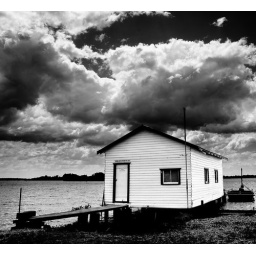
Little hut on the river behind the fish co-op in Yamba, NSW. Out of frame to the right are the moored trawlers.